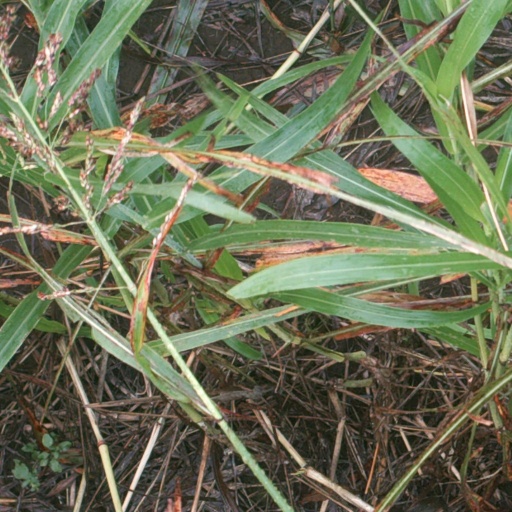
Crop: sorghum